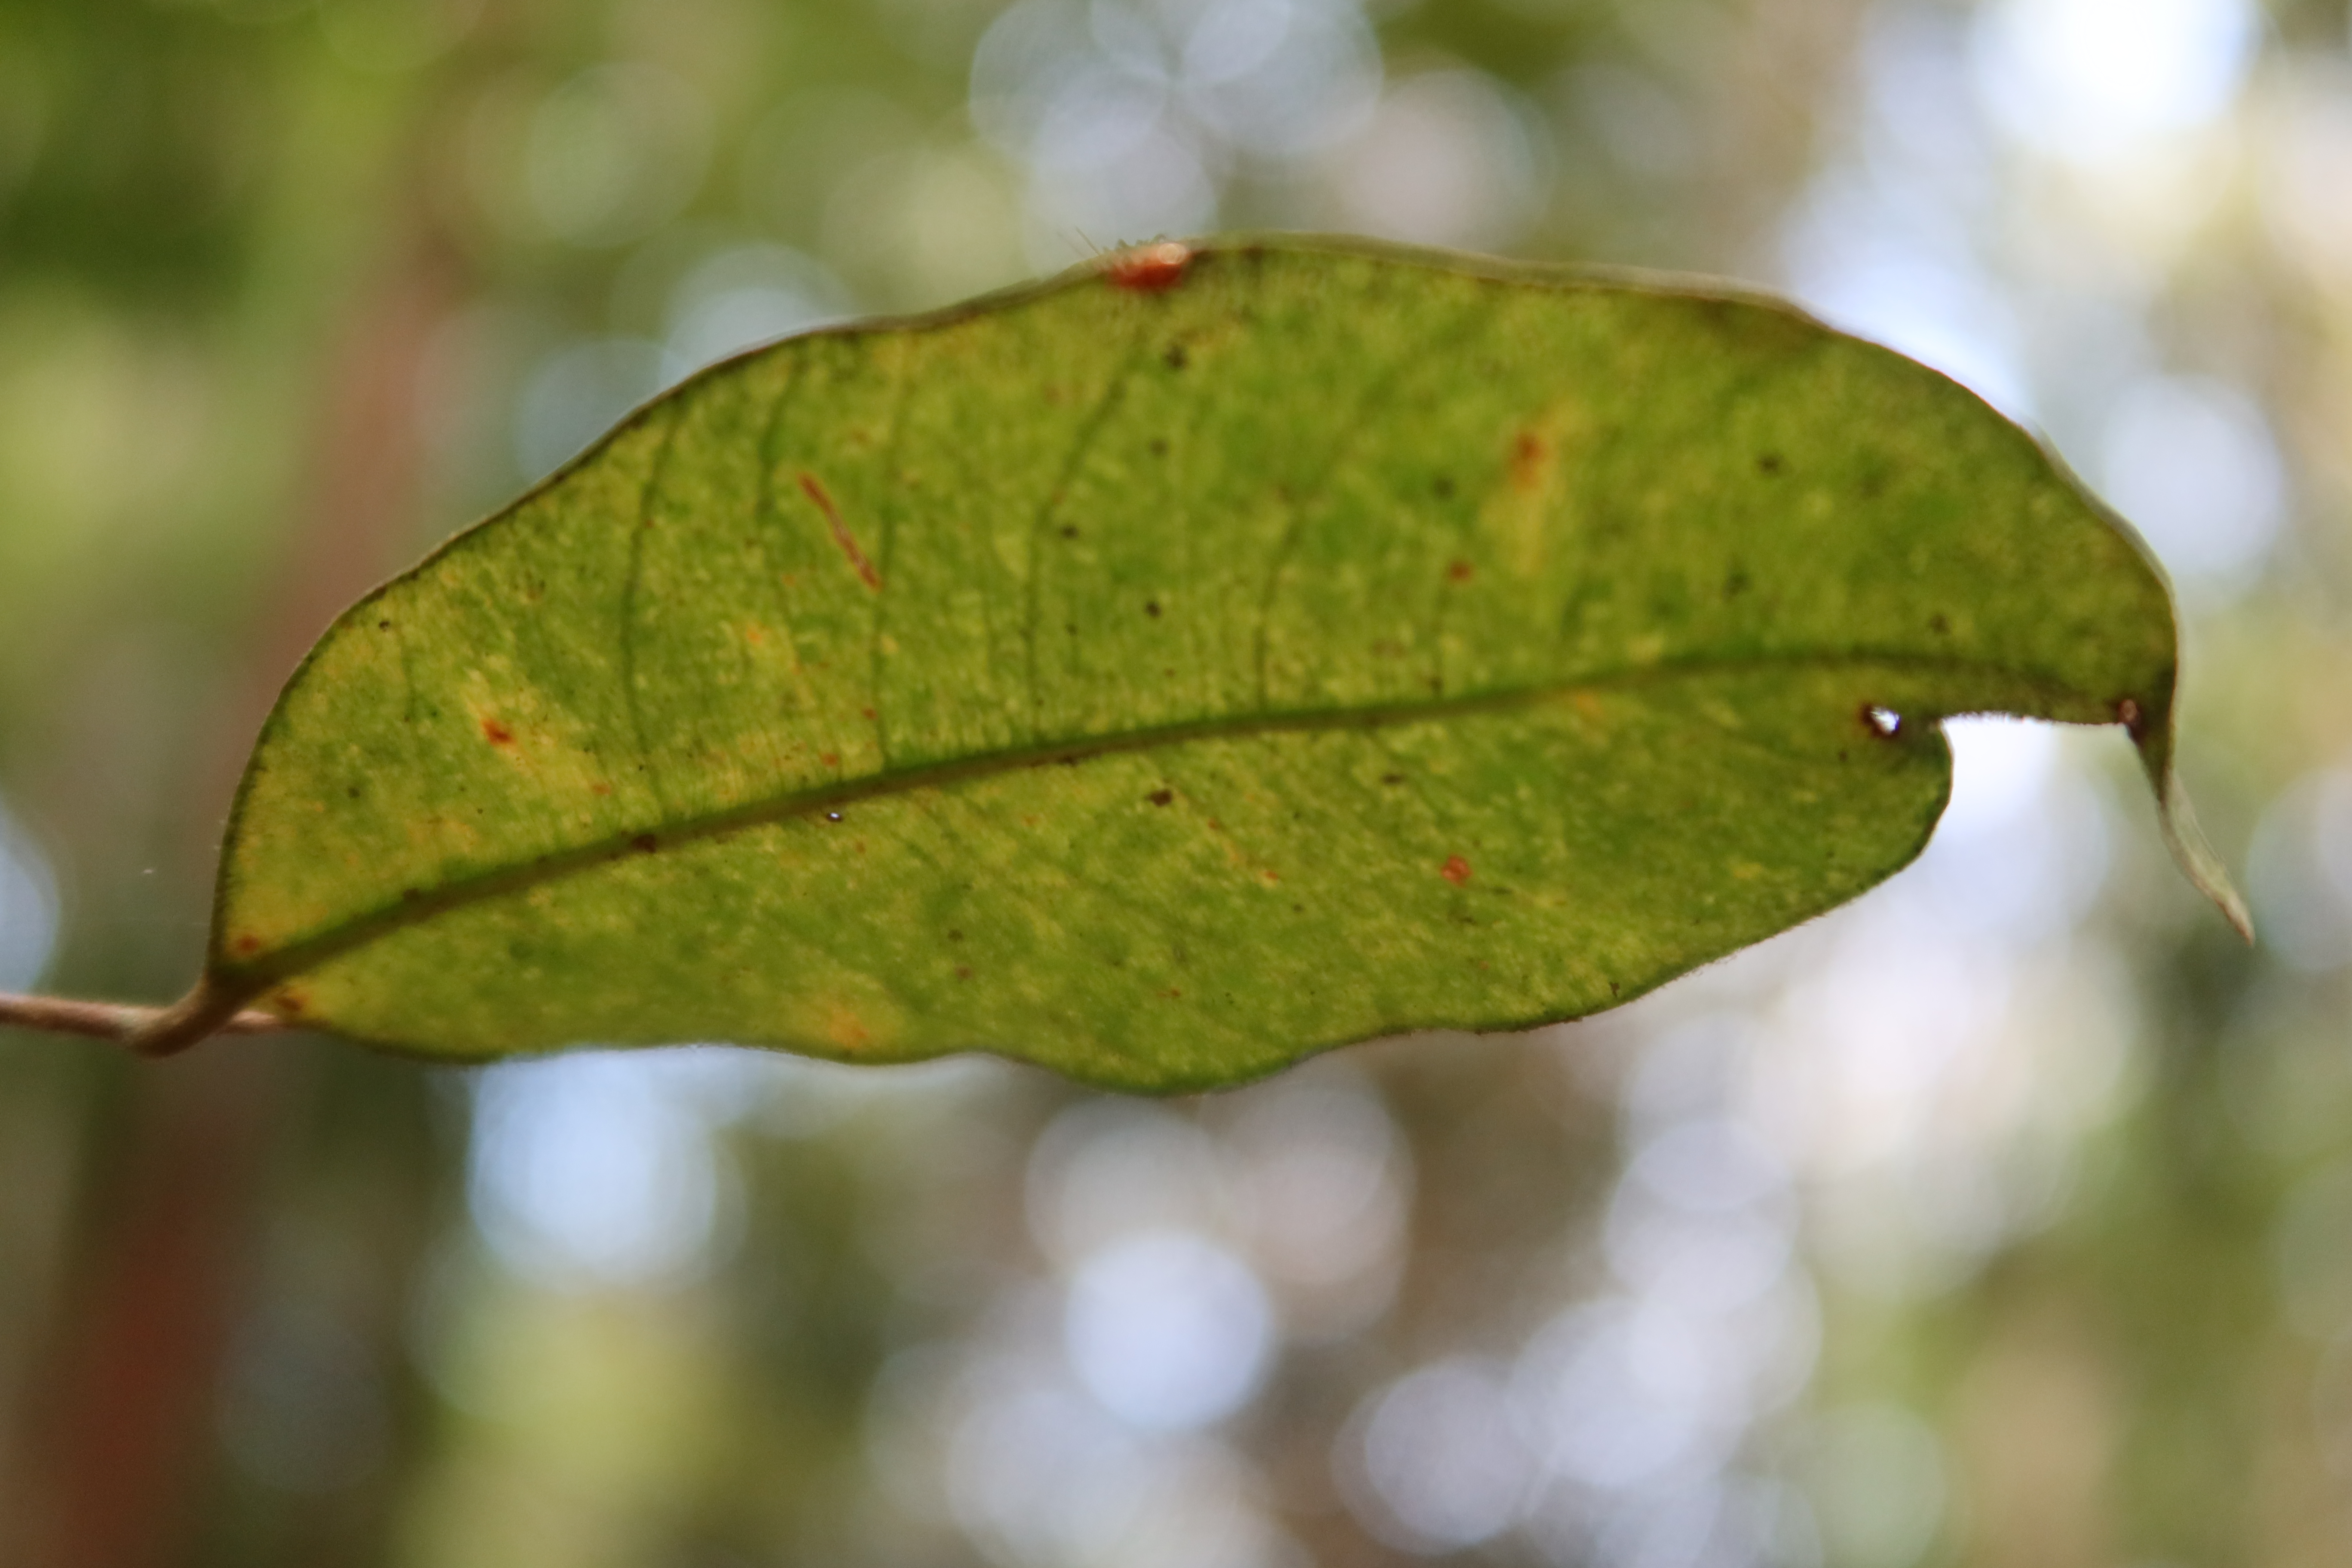
Label: Black spots